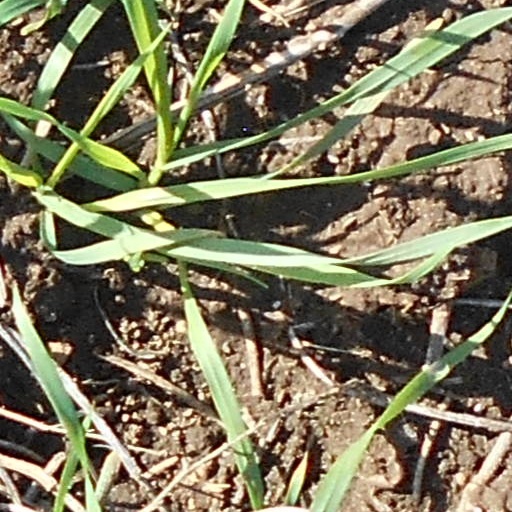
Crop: wheat